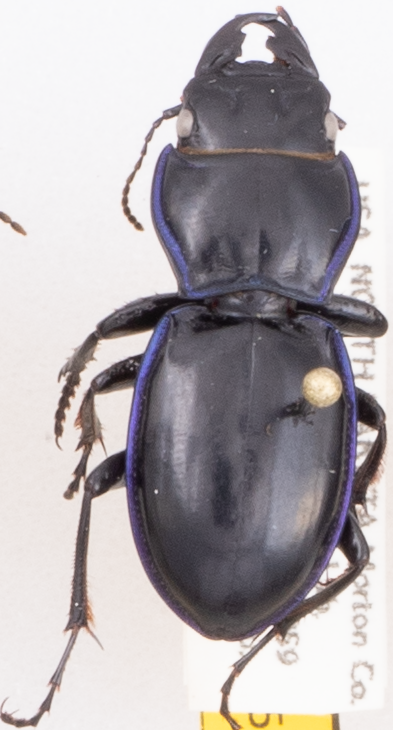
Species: Pasimachus elongatus
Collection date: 2017-06-13
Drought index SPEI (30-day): -2.09
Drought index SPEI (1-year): -0.17
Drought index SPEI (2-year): -0.334